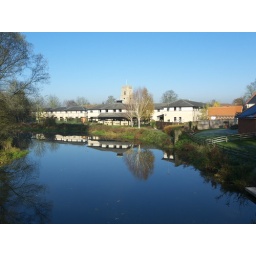
Two strange green animals grazing at Hanover court in Sudbury